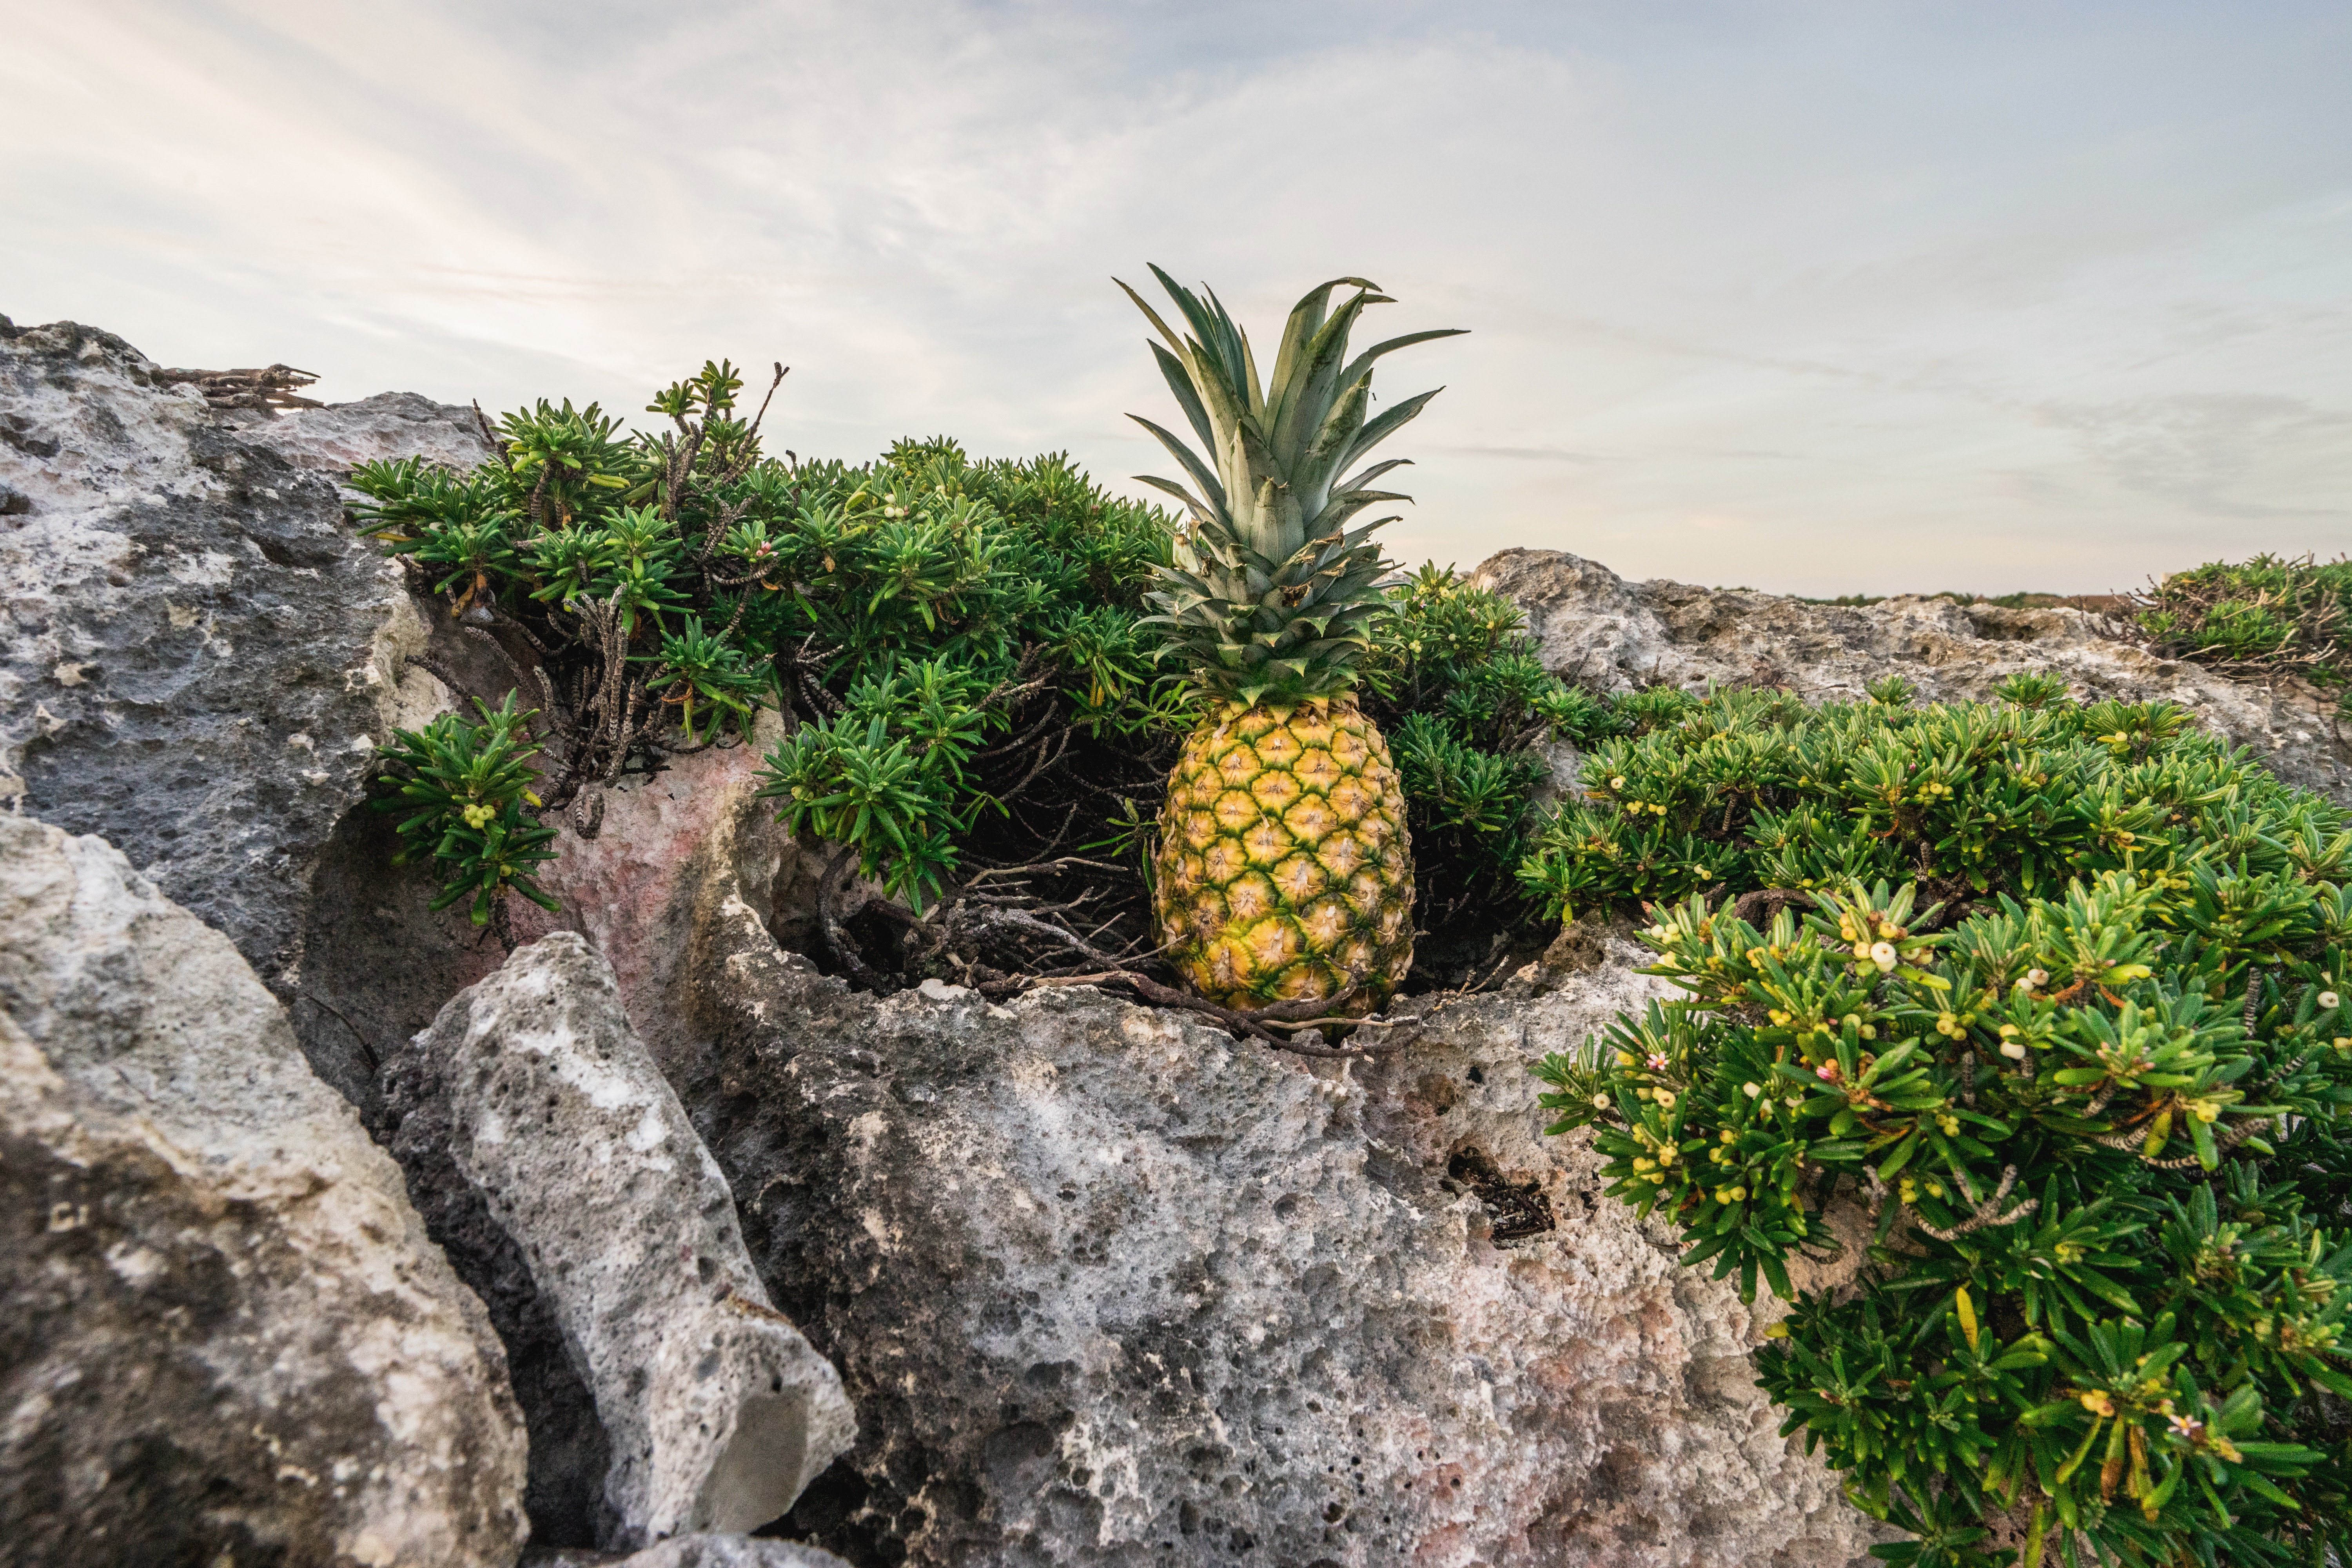
landscape, tree, grass, rock, plant, flower, food, produce, soil, botany, garden, flora, vegetation, shrub, flowering plant, grass family, woody plant, land plant, arecales, palm family